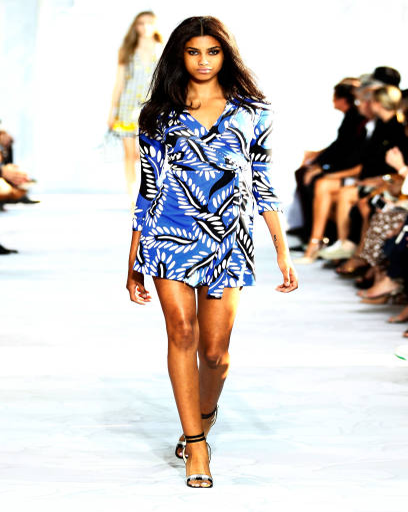
a model walks the runway at the fashion show during spring .